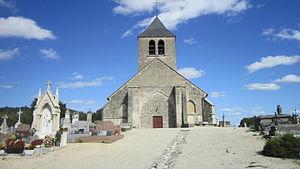
Église de Poinçon-lès-Larrey
L’église Saint-Germain-d'Auxerre est une église catholique située à Poinçon-lès-Larrey dans le département de la Côte-d'Or, en France.
Cet article recense les monuments historiques du Châtillonnais hormis ceux de Châtillon-sur-Seine proprement dit qui font l'objet d'un listage spécifique.